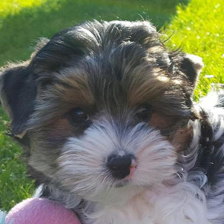
Label: animals